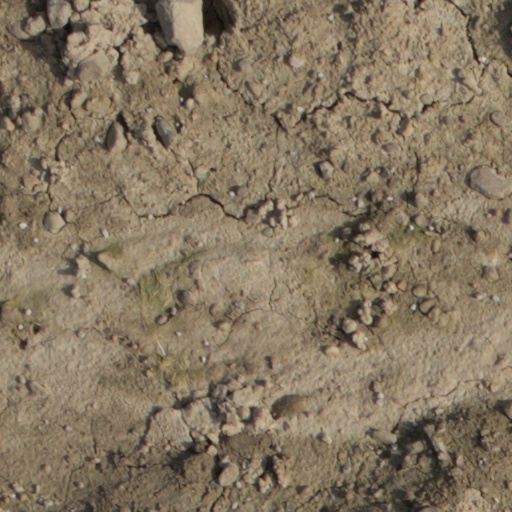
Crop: wheat